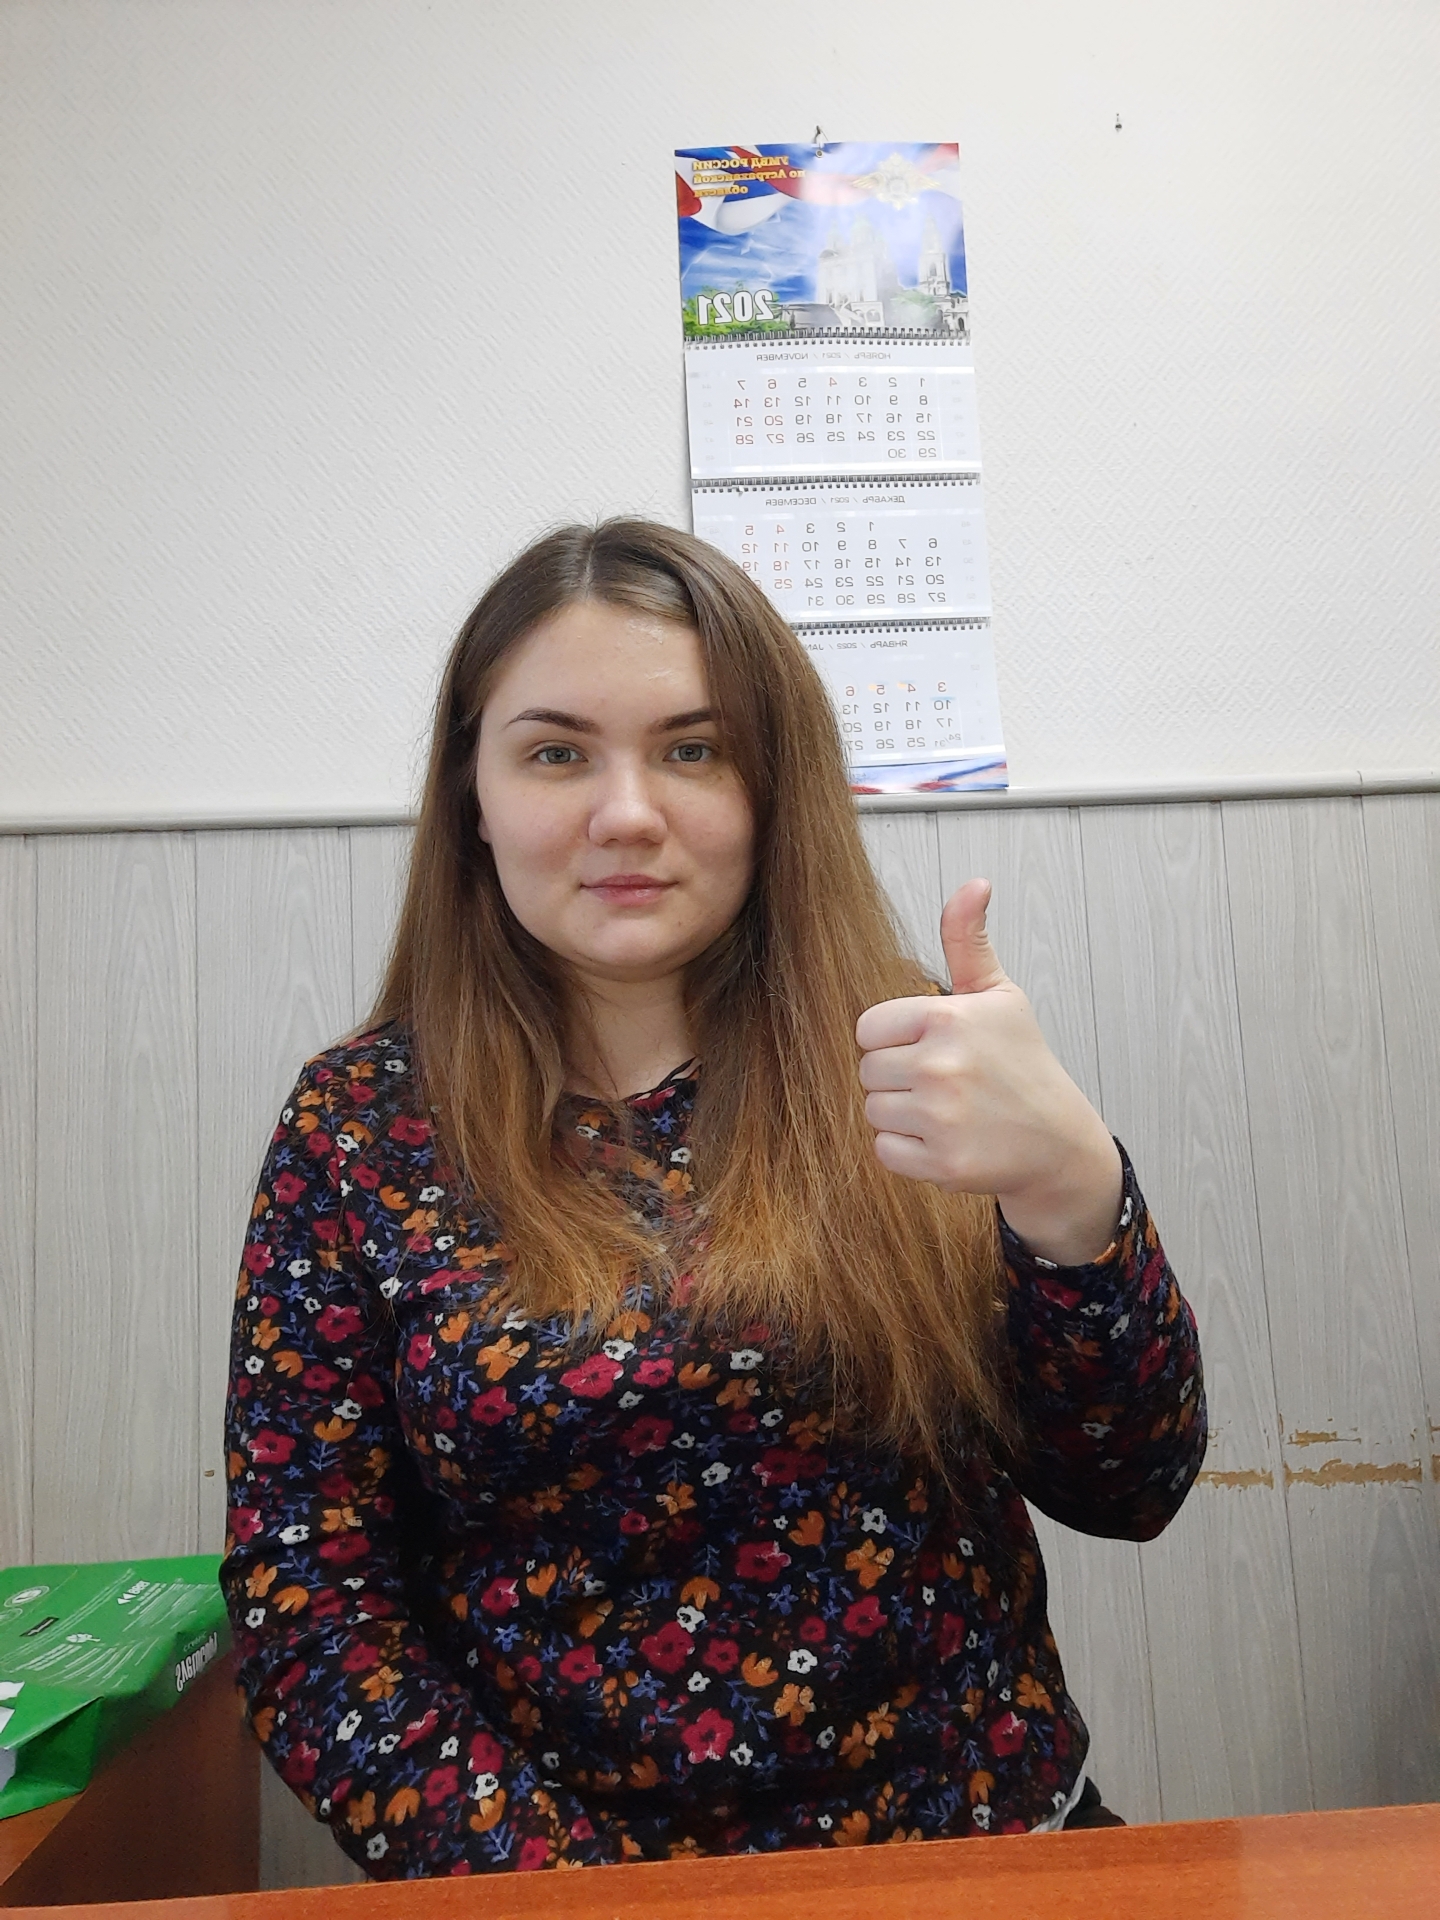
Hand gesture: like